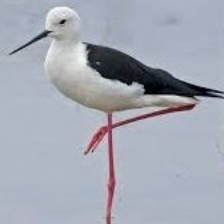
Species: BANDED STILT
Scientific name: CLADORHYNCHUS LEUCOCEPHALUS